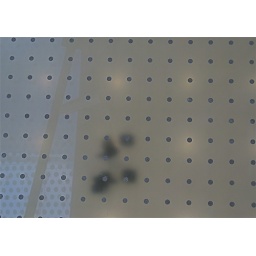
These 4 black dots are people walking below this glass flooring